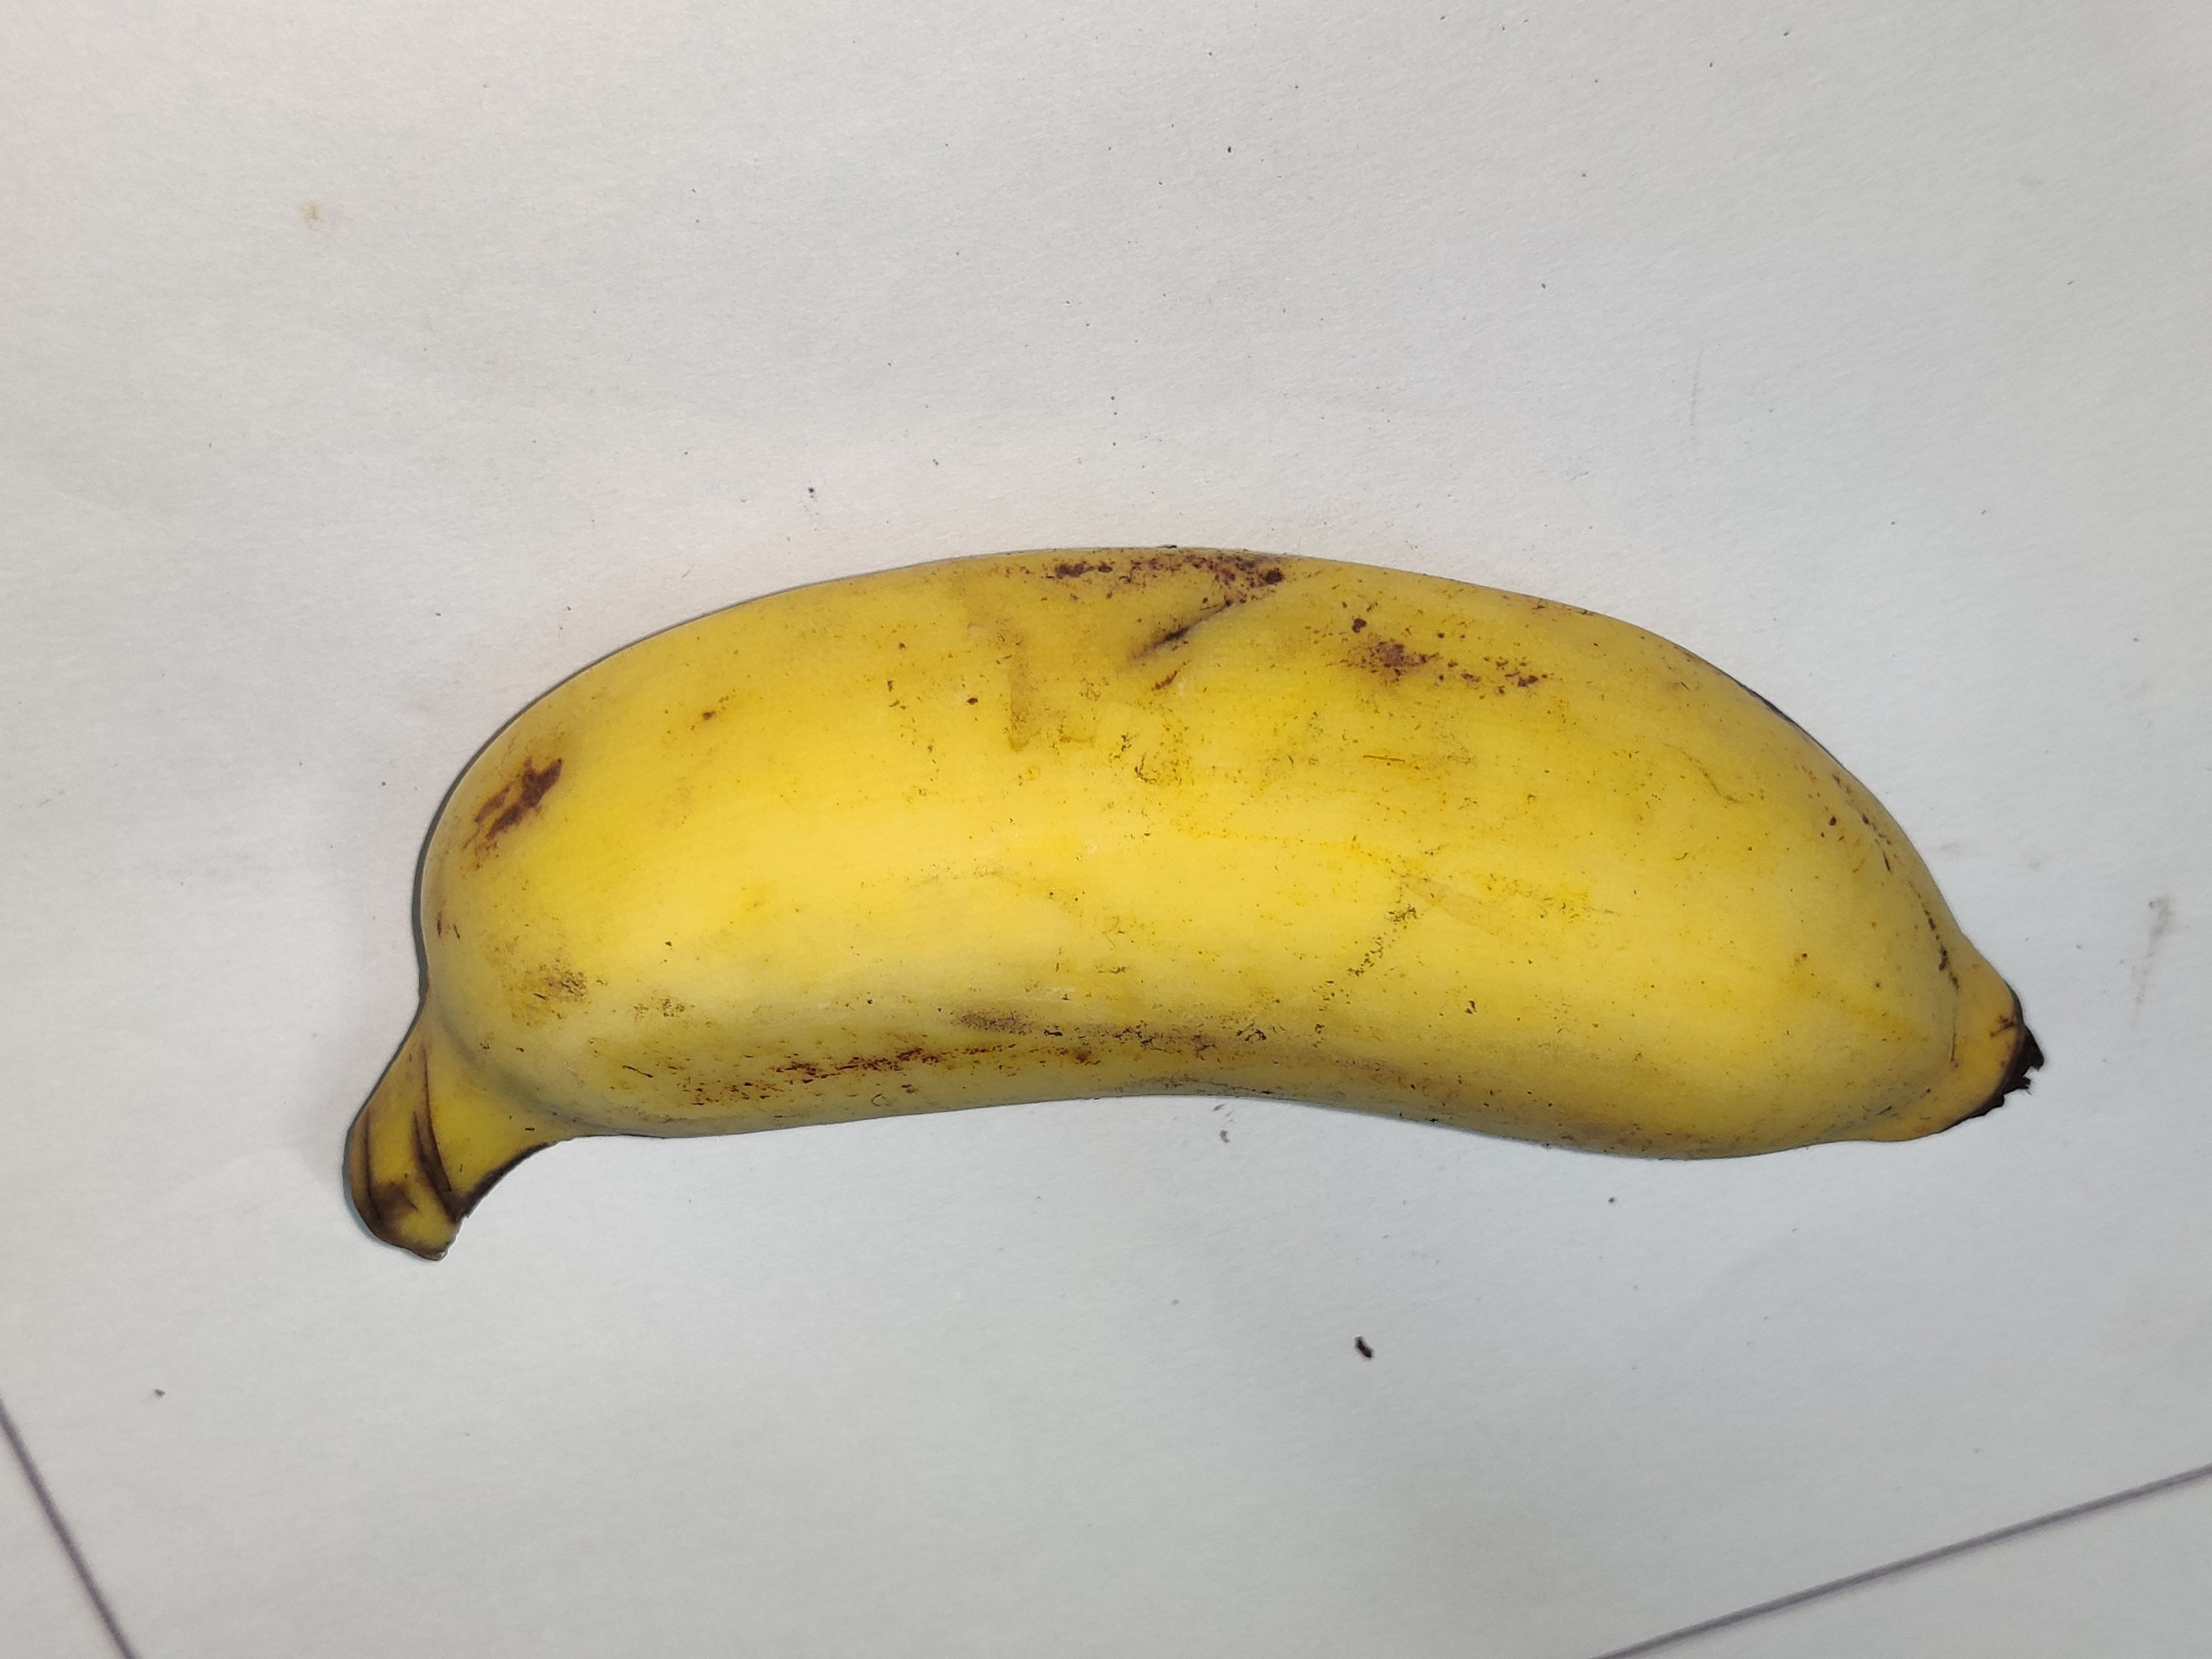
Fruit: banana
Grade: 1st-grade